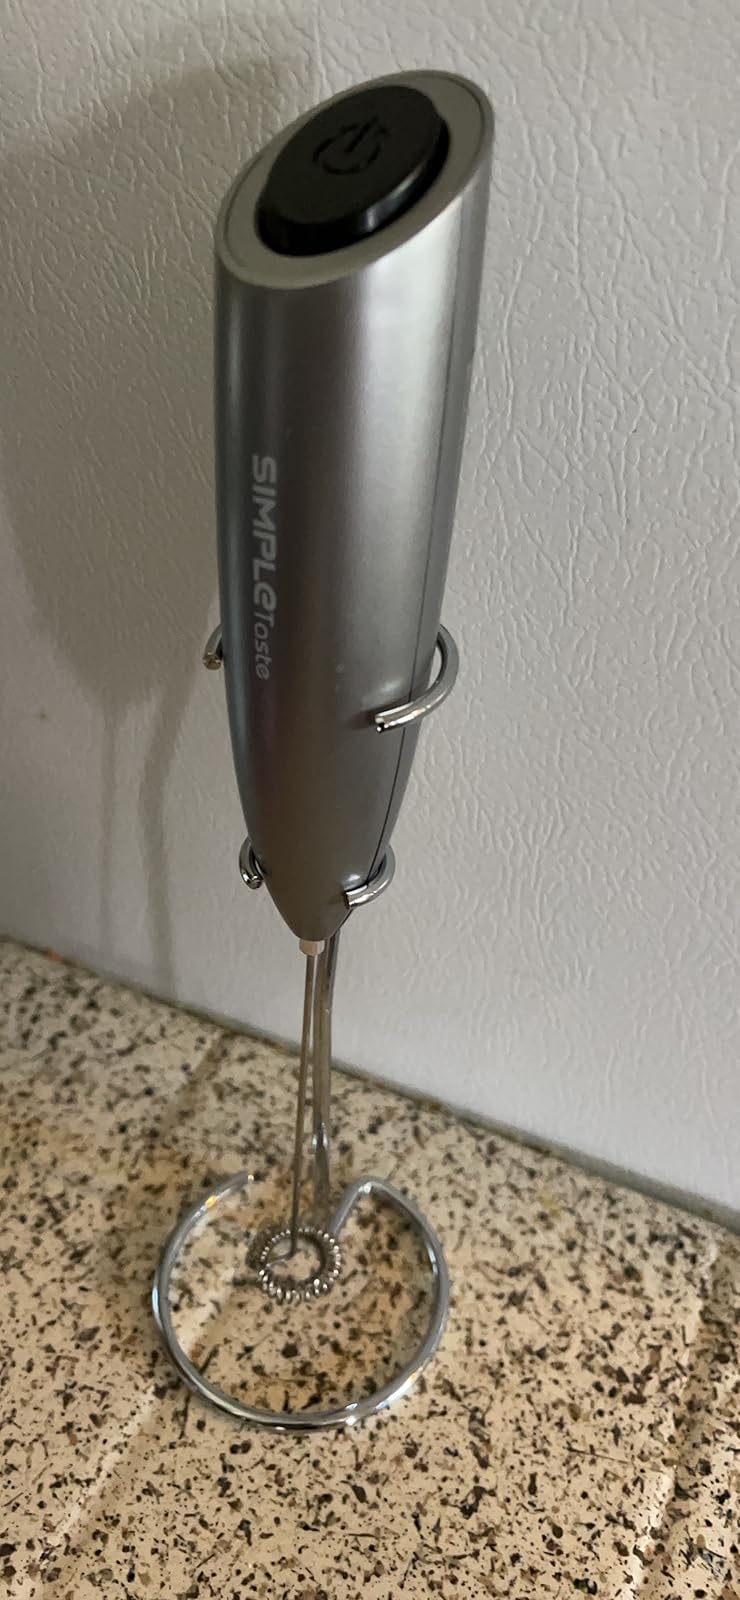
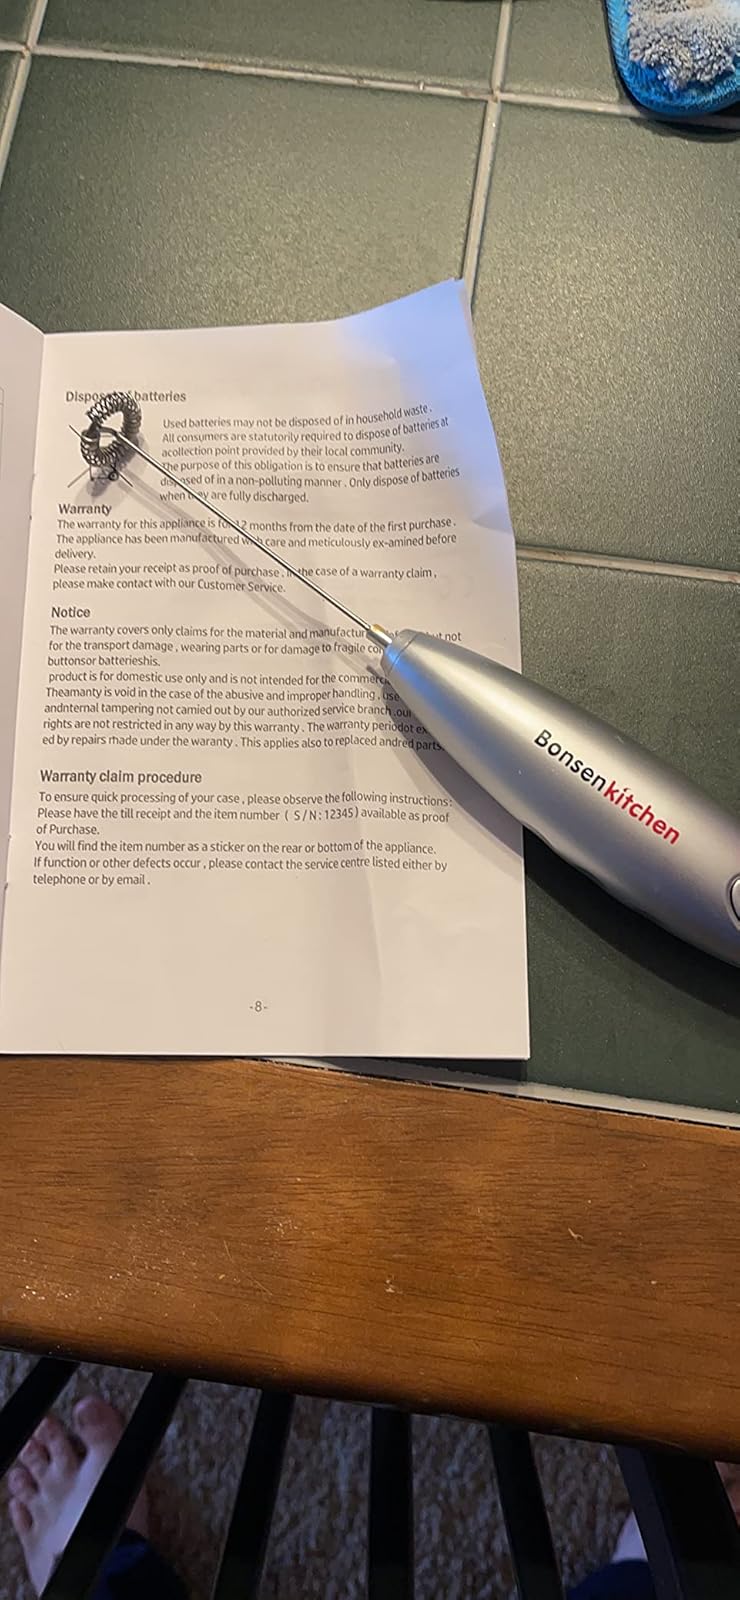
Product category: items_mixer
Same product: no